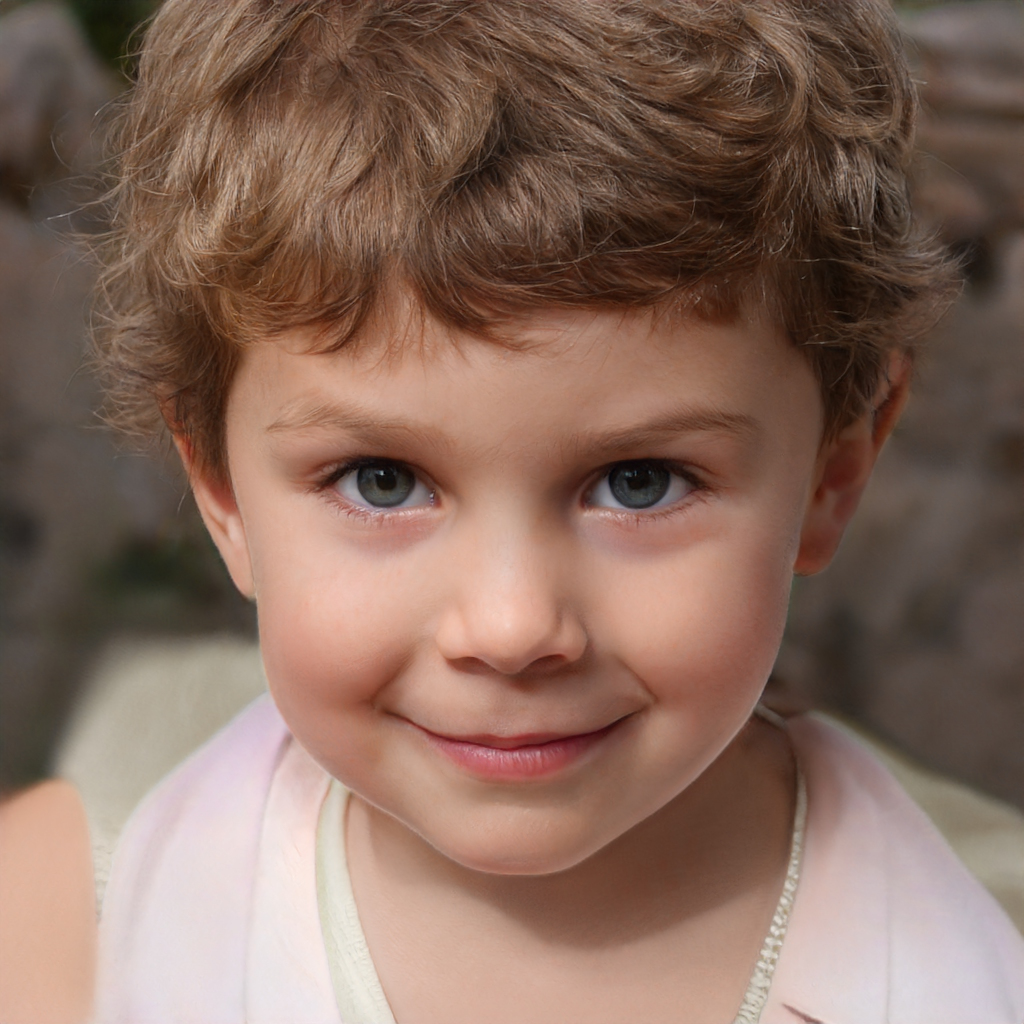
Gender: Male